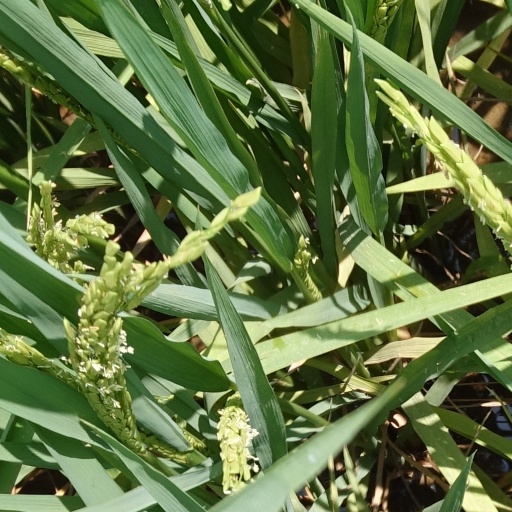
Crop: rice